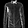
Label: Shirt